Temple of Piety

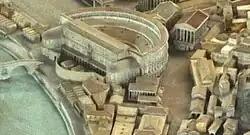
The Temple of Piety west of the Roman vegetable market and southeast of the Theater of Marcellus in Gismondi's scale model of imperial Rome, Museum of Roman Civilization

The Temple of Piety was a Roman temple dedicated to the goddess Pietas, a deified personification of piety. It was erected in at the northern end of the Forum Olitorium, the Roman vegetable market, and demolished in to make room for the building eventually known as the Theater of Marcellus. It seems to have been rebuilt and its services continued well into the imperial period, although this is disputed by some scholars.